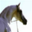
Label: horse